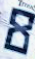
Number: 8